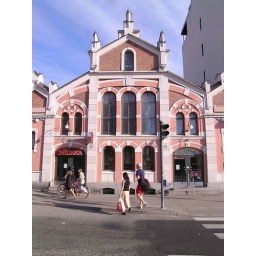
The old market hall in Vaasa. The building style is gothic and it was built in 1902.